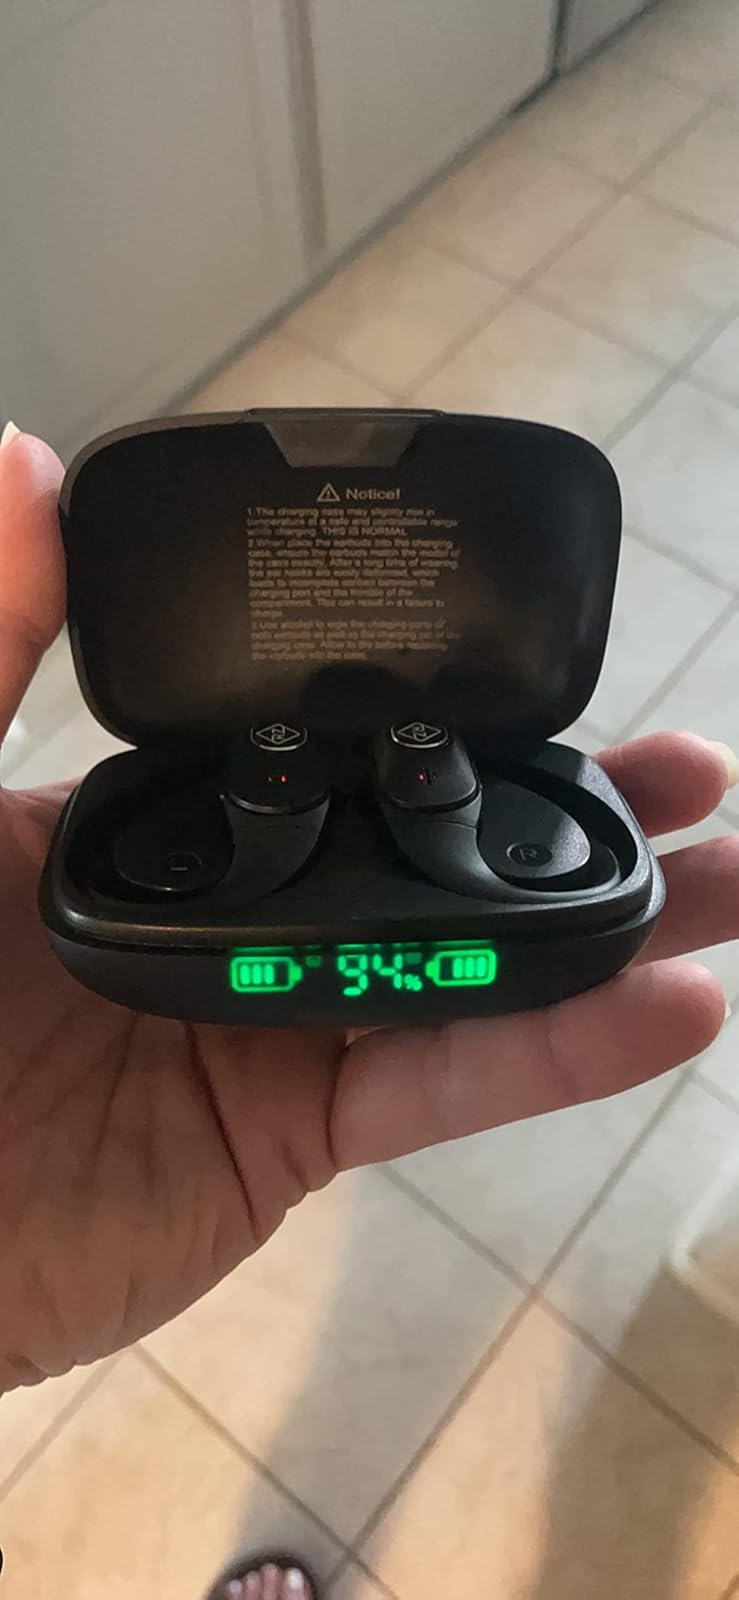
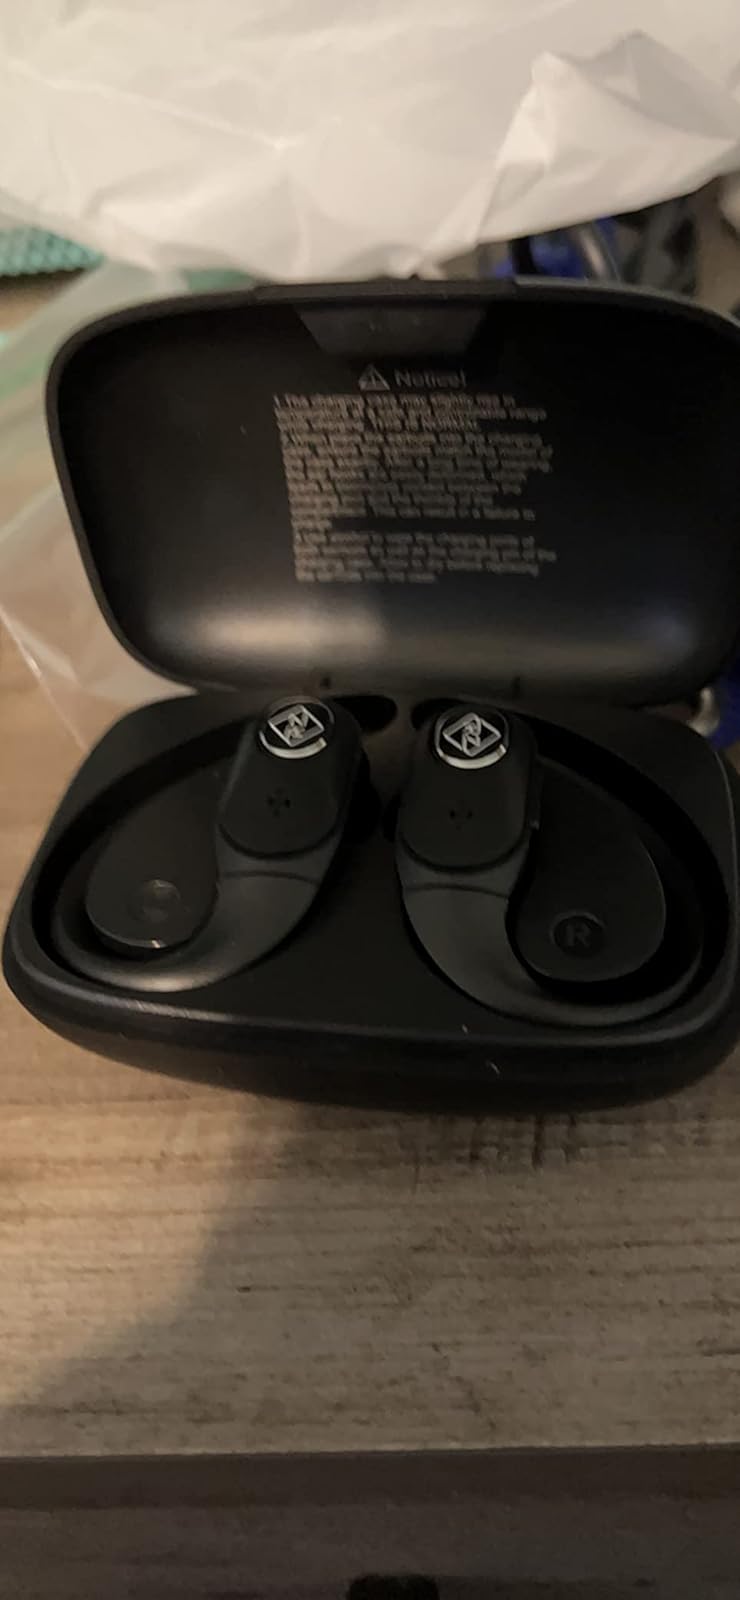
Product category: earbuds
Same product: yes